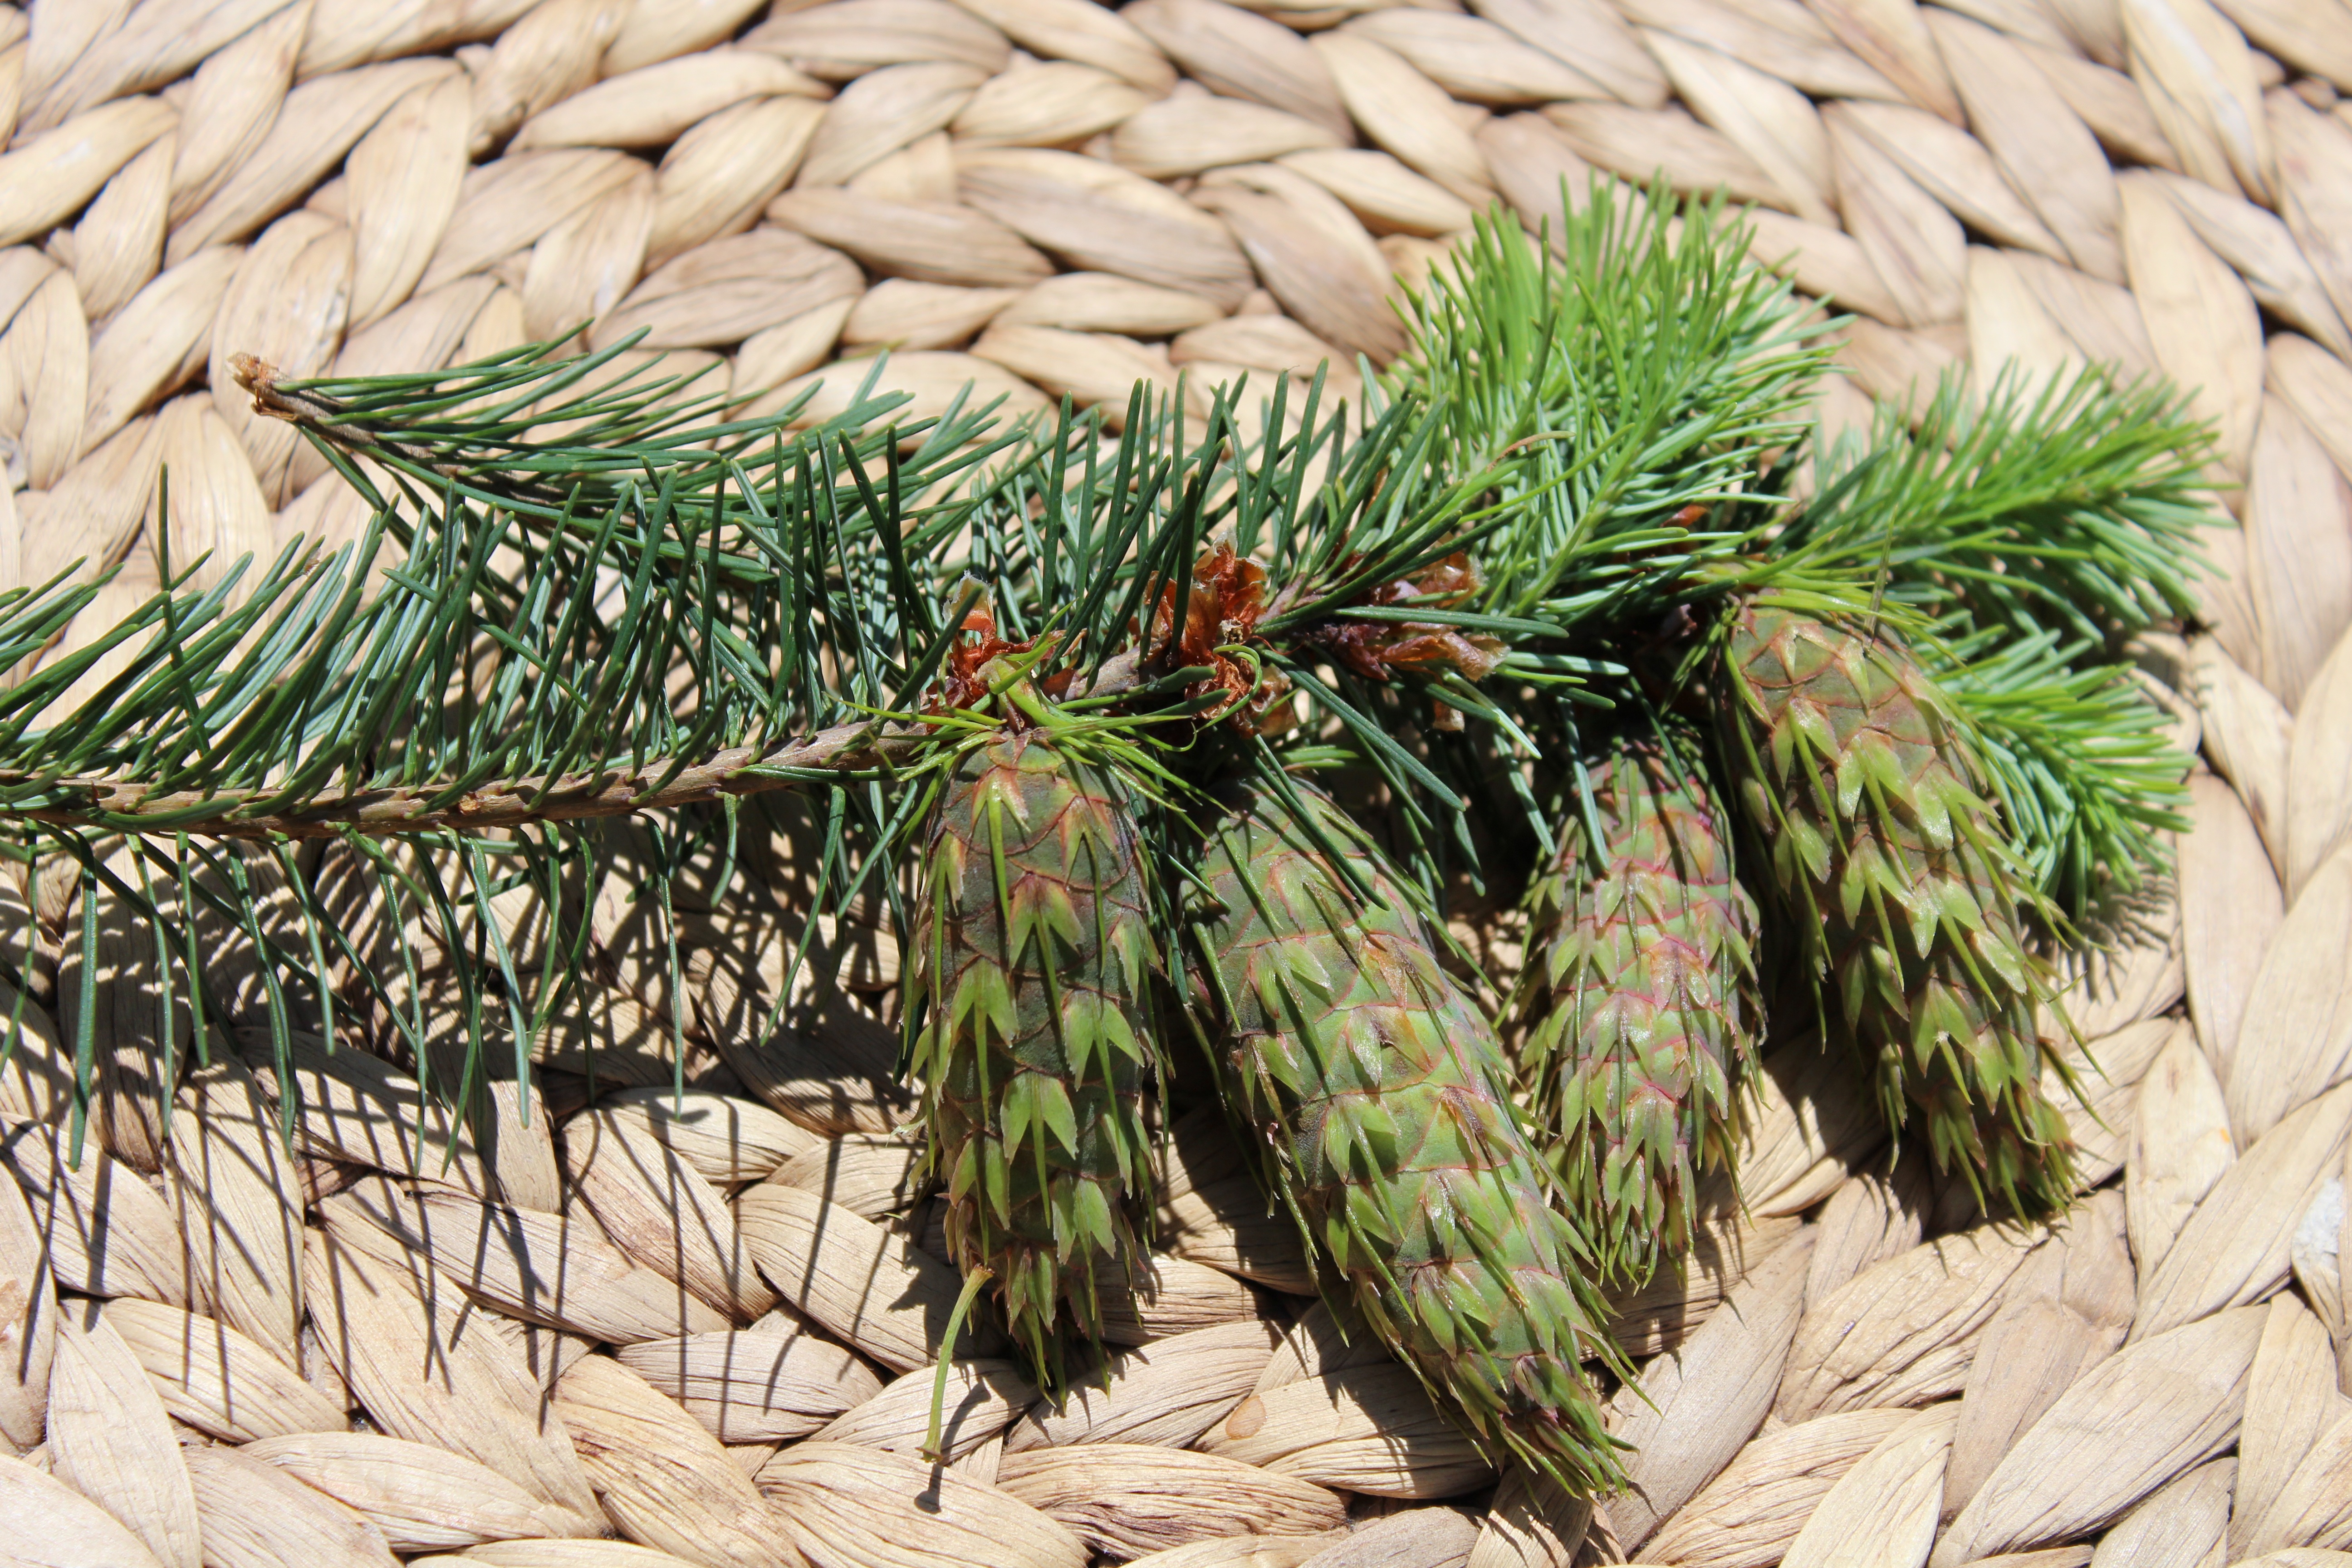
tree, forest, grass, branch, light, plant, flower, summer, pine, food, green, produce, cone, botany, fir, twig, conifer, spruce, needles, cones, larch, flowering plant, evergreen tree, date palm, pine family, grass family, woody plant, land plant, arecales